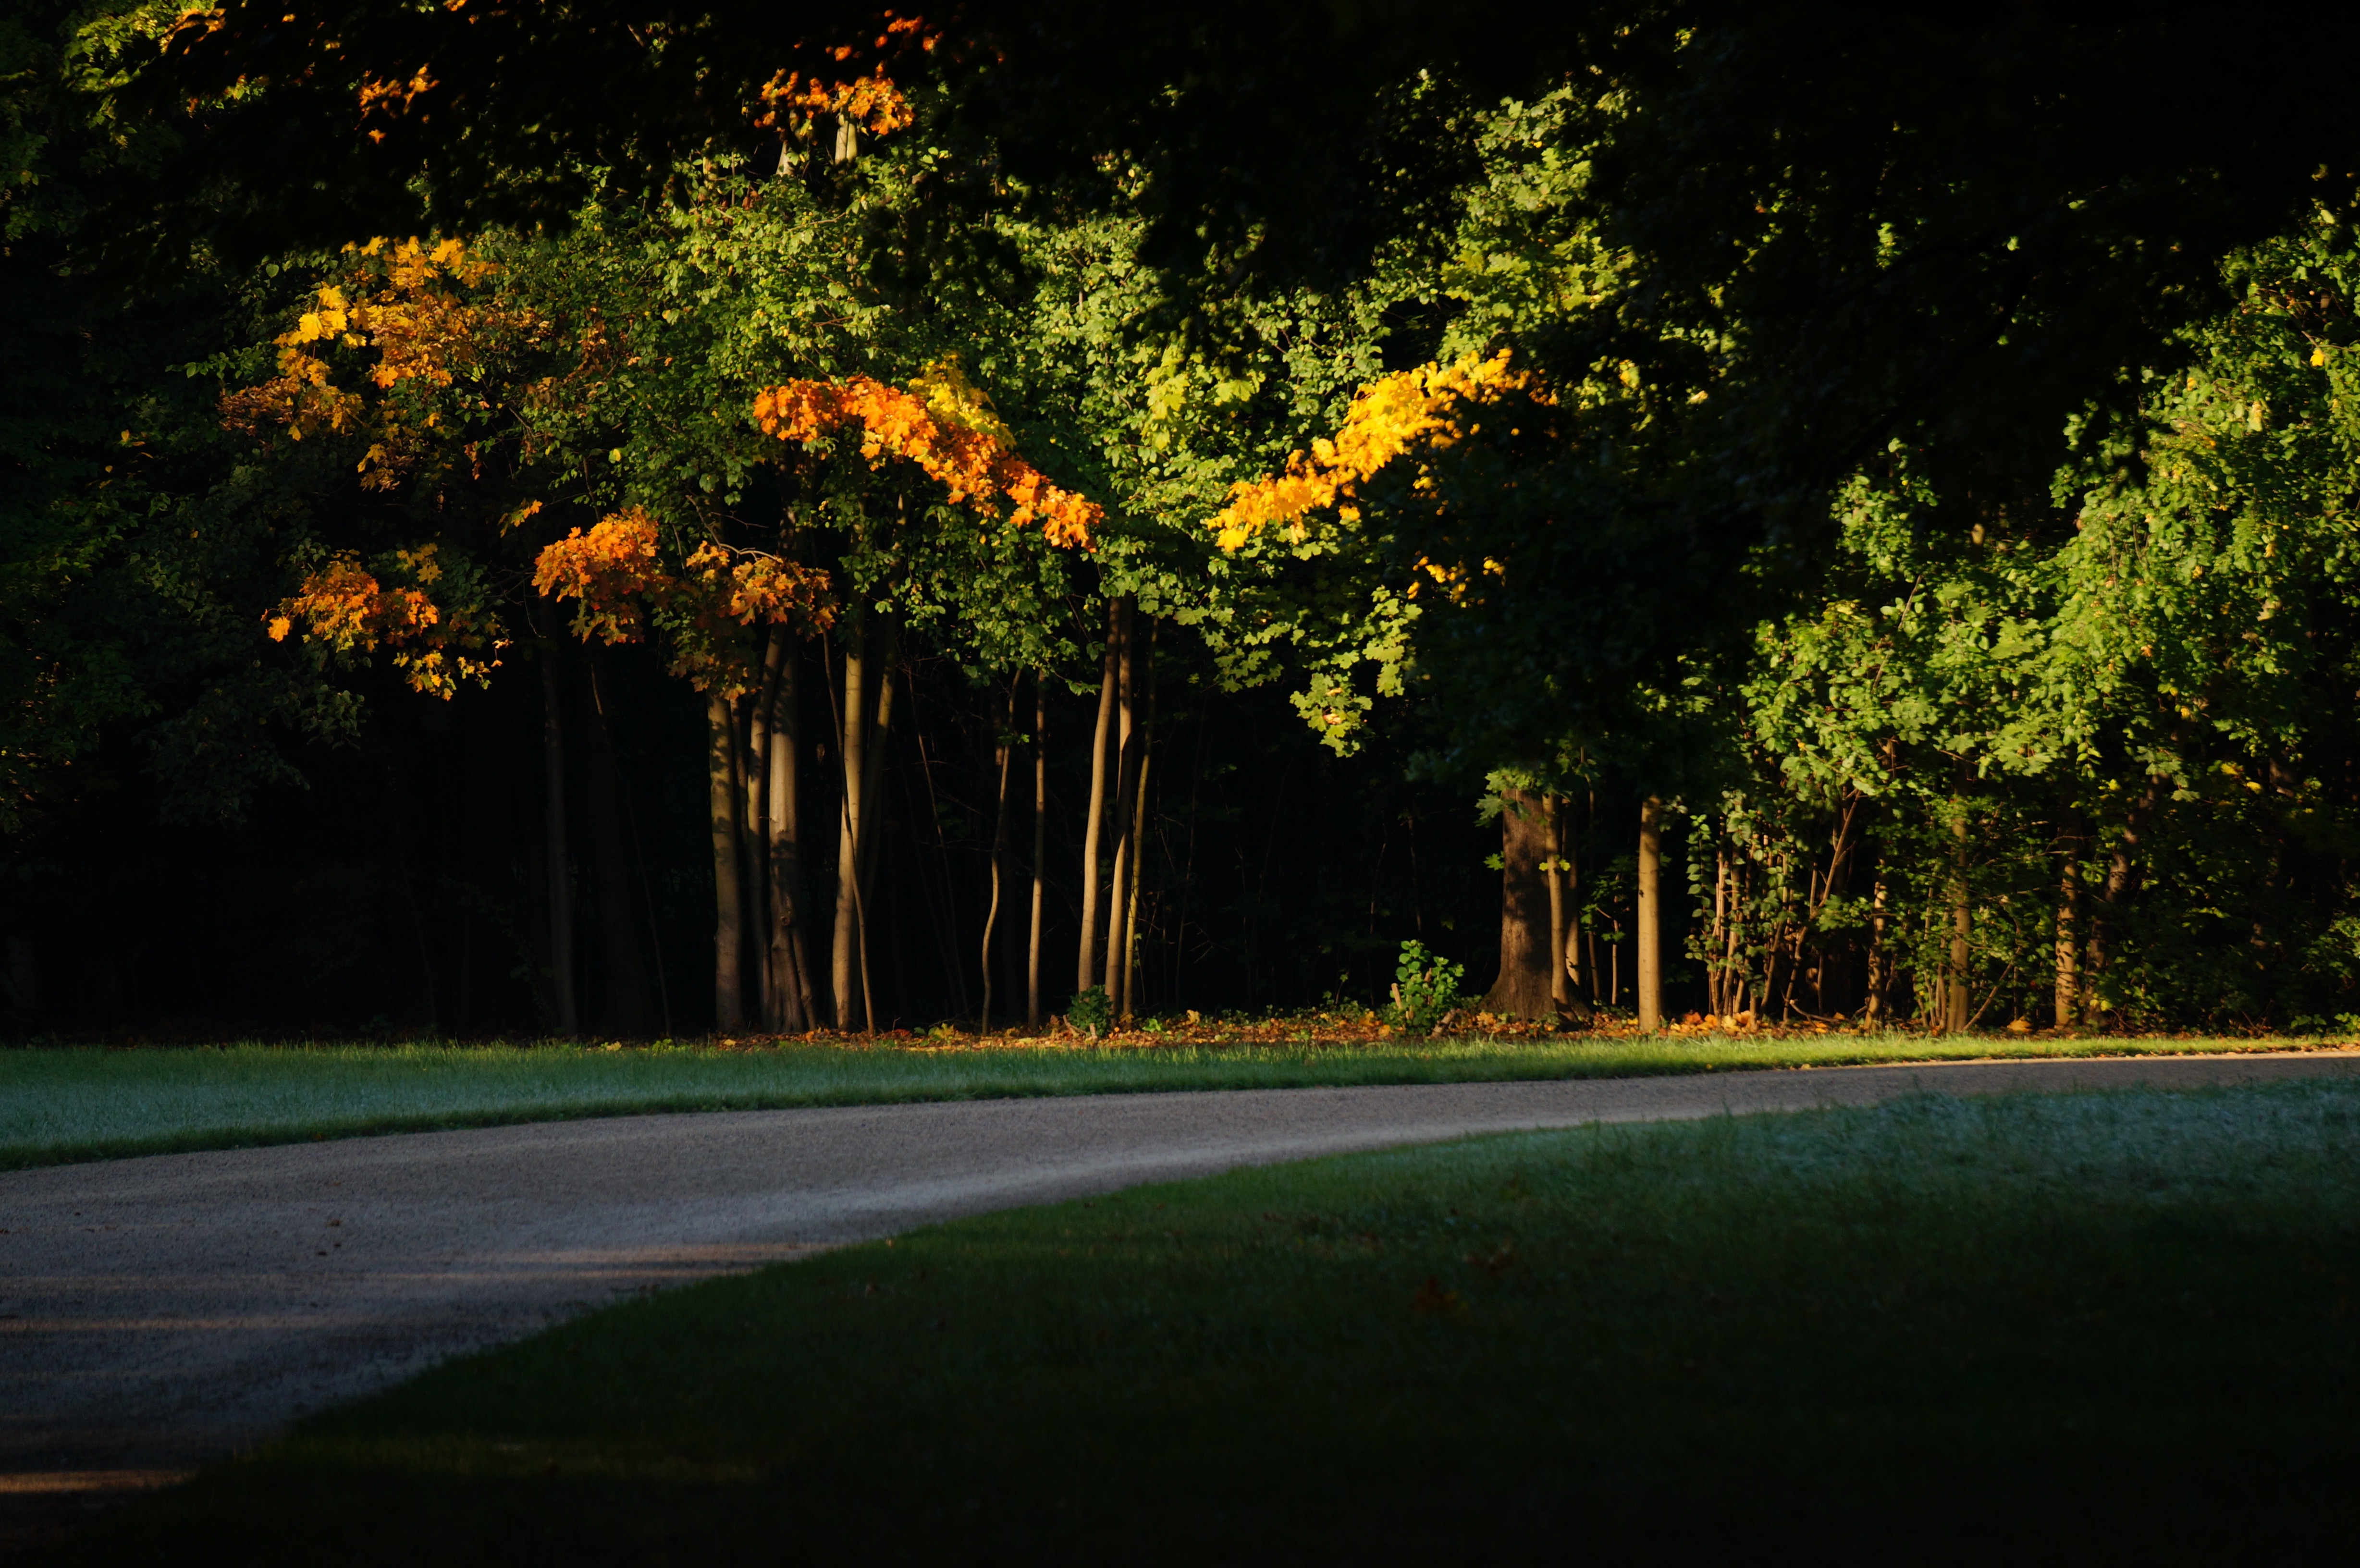
tree, nature, grass, light, plant, sunset, night, lawn, sunlight, morning, leaf, flower, evening, green, autumn, yellow, season, trees, dreamy, away, morning sun, woody plant